Stirling Dickinson

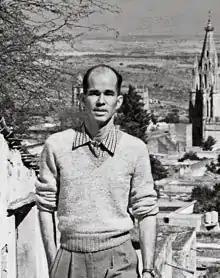
Dickinson in San Miguel de Allende by Peter Olwyler, 1958

Stirling Dickinson (1909 – October 27, 1998) was an American artist who spent much of his life in San Miguel de Allende, Guanajuato in Mexico, where he was one of the first members of what would become a colony of expatriate artists from the United States and Canada.